Great Smoky Mountains National Park

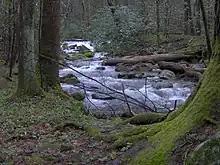
Cove hardwood forest along Cosby Creek

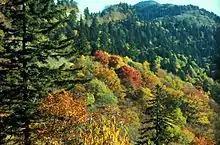
The autumn colors of the northern hardwood canopy near Newfound Gap give way to the dark-green spruce-fir canopy as altitude increases

The majority of rocks in the Great Smoky Mountains National Park are late Precambrian rocks that are part of the Ocoee Supergroup. This group consists of metamorphosed sandstones, phyllites, schists, and slate. Early Precambrian rocks are not only the oldest rocks in the park but also the dominant rock type in sites such as the Raven Fork valley and upper Tuckasegee River between Cherokee and Bryson City. They primarily consist of metamorphic gneiss, granite, and schist. Cambrian sedimentary rocks can be found among the bottom of the foothills to the northwest, and in limestone coves. One of the most visited attractions in the mountains is Cades Cove, which is a window or an area where older rocks made out of sandstone surround the valley floor of younger rocks made out of limestone.